Pale, Republika Srpska

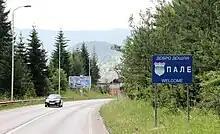
"Welcome to Pale" sign

Those who were unable to flee were at the mercy of the Austrian Schutz corps, irregular Austrian police forces tasked with suppressing revolt within the empire. Pale was pillaged and burned down completely after the Austrian forces re-entered the town, with 54 residents lynched in the town center. In the town of Goražde, a refugee column of villagers from nearby villages such as Prača, Vijara, Budj, Podgrab, Vrhpraca, Gorovici, Hotocine, Glasinac, Podromanija and Socica were intercepted by Austrian regular forces and the irregulars before they could cross the Drina river. 48 adult men were separated from the rest of the group and executed by pistol-shot, while the remaining refugees were forced into detention camps. Conditions in these detention camps were especially harsh. Among the most infamous was the detention camp in Doboj. From December 1914 to July 1917 more than 45,000 people (mostly Serbs) were detained there. While the exact numbers of fatalities will probably never be known, more than 1000 fatalities were identified, 230 of which were from the Pale municipality.